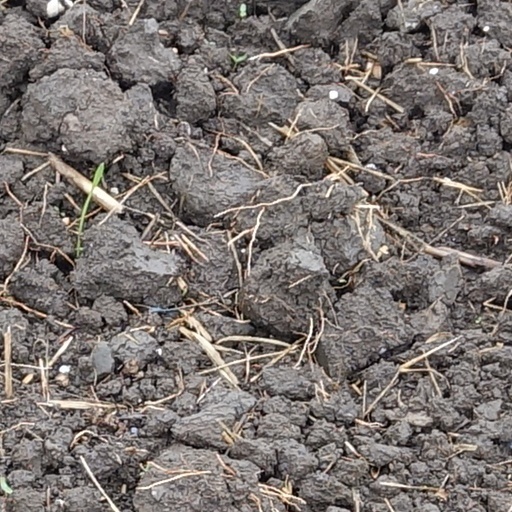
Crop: wheat